Sandefjord

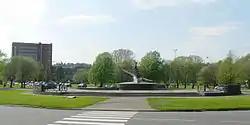
Whaler's Monument with Scandic Park Hotel seen on the left

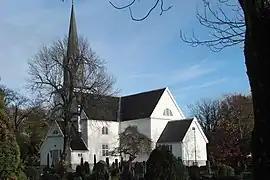
Sandar Church was consecrated in 1792.

Bugårds Park is the sits of Sandefjord's largest sporting grounds and facilities, including areas for soccer, tennis, frisbee golf, handball, badminton, archery, rollerskating, horseback-riding, water sports, ice hockey, and ice skating. The park sits by Sandefjord High School and is also home to a walking path, duck pond and designated picnic areas. The swimming center with its public pool is also located in Bugårds Park. Indoor handball courts are housed in Jotunhallen, while tennis courts are found in Pingvinhallen.